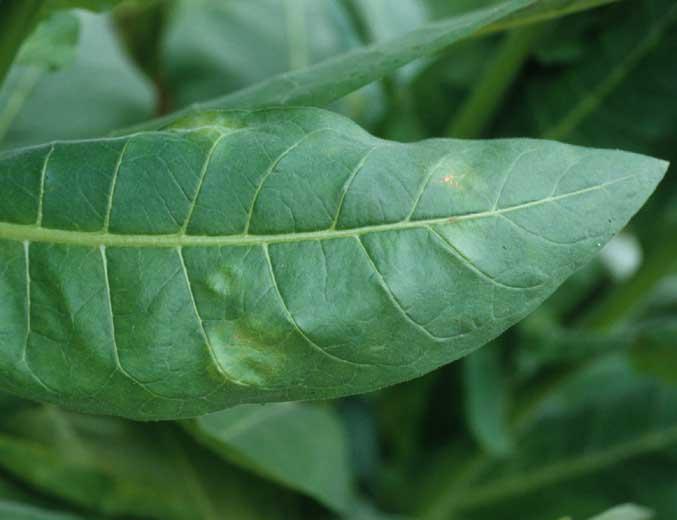
Plant: Tobacco
Disease: tobacco blue mold